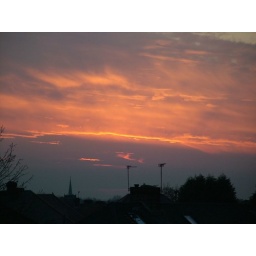
Taken from the hill above South Merton station, a mile or so up the road from where I live.